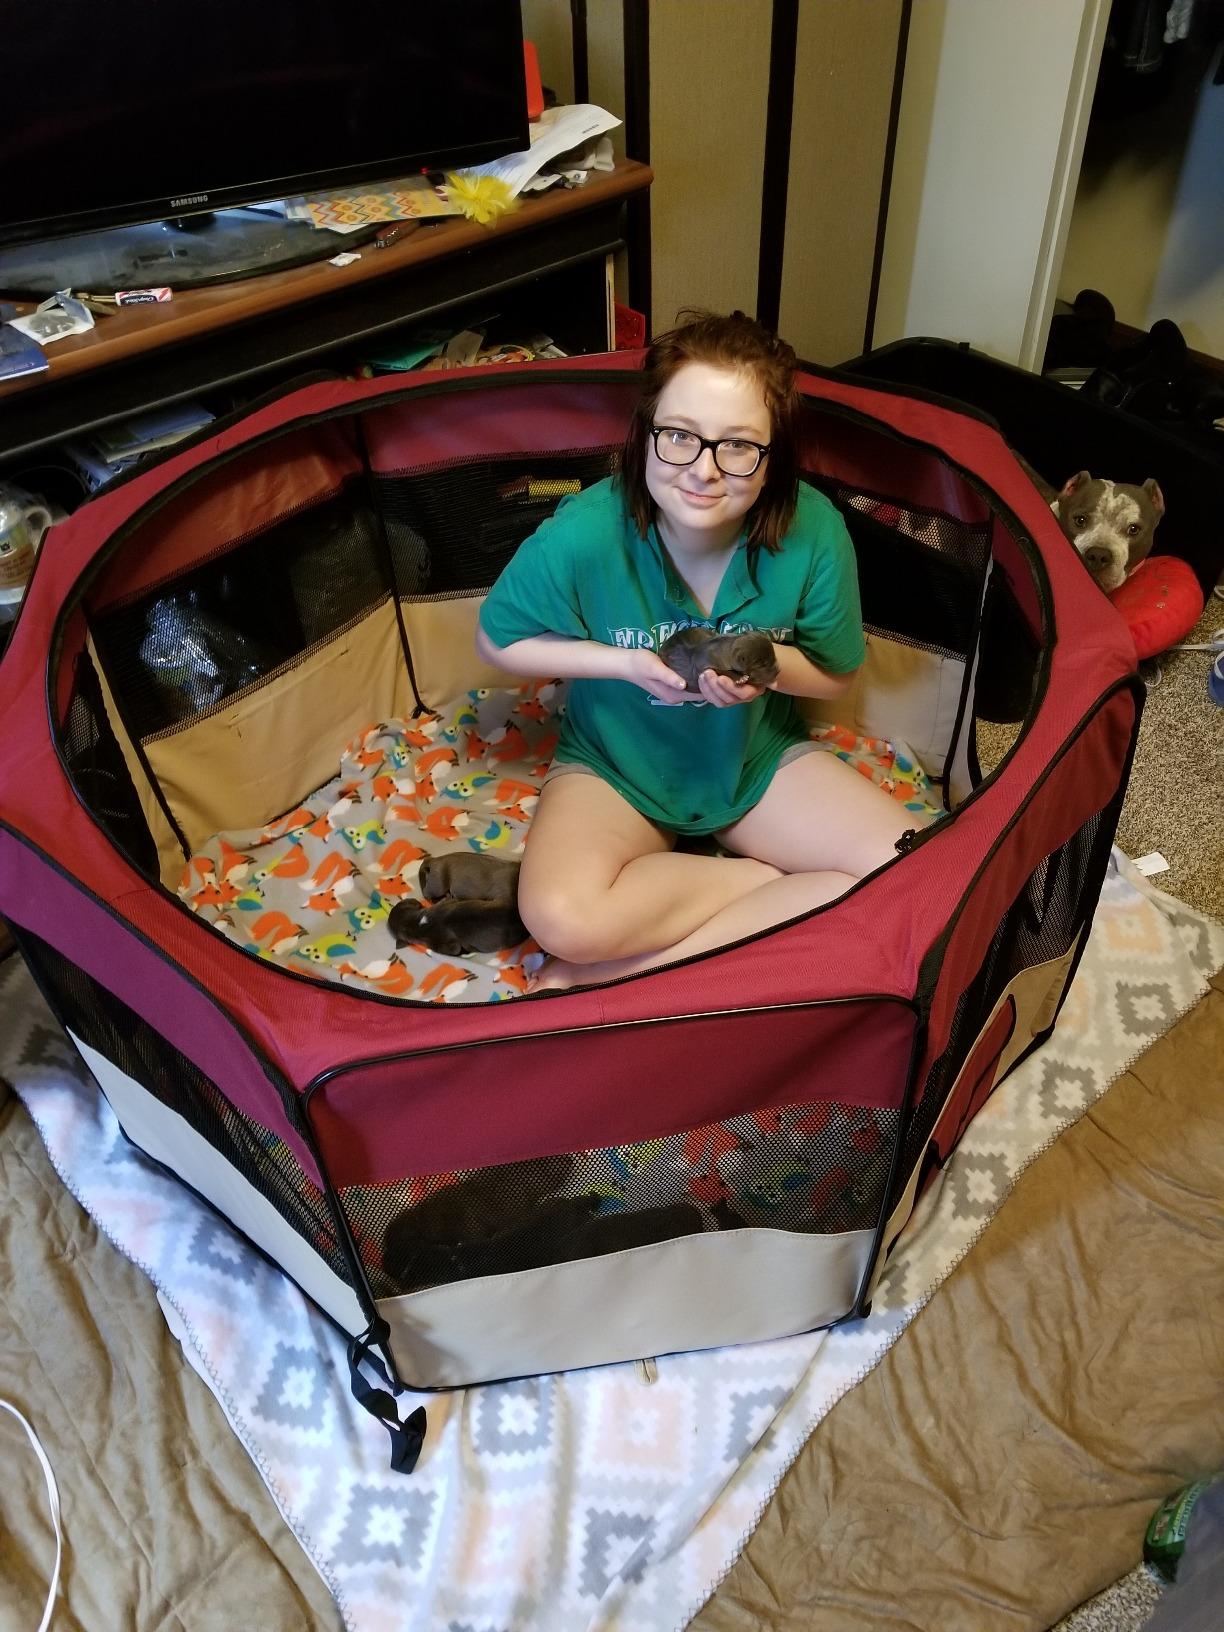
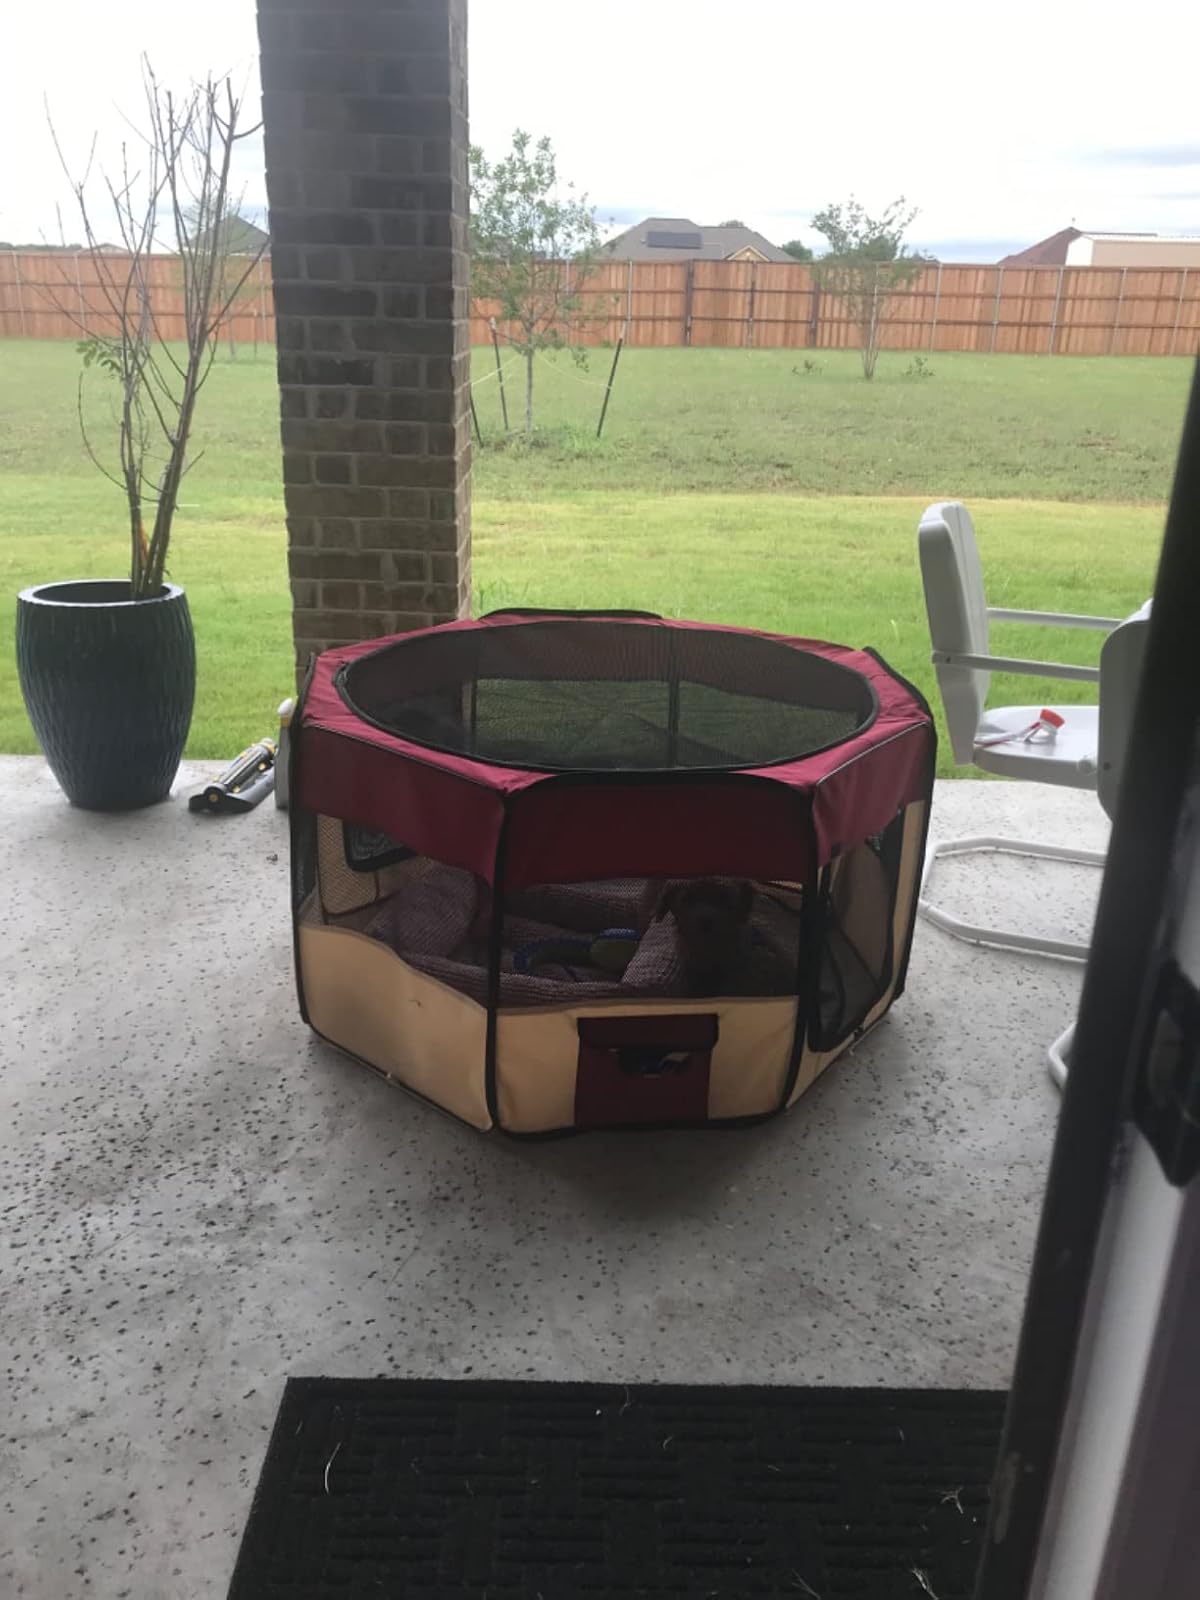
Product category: items_kennel
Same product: yes